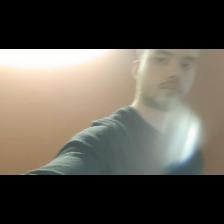
Label: Human